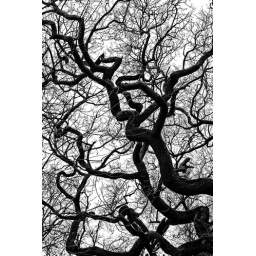
According to the sign next to it this tree is over 700 years old.